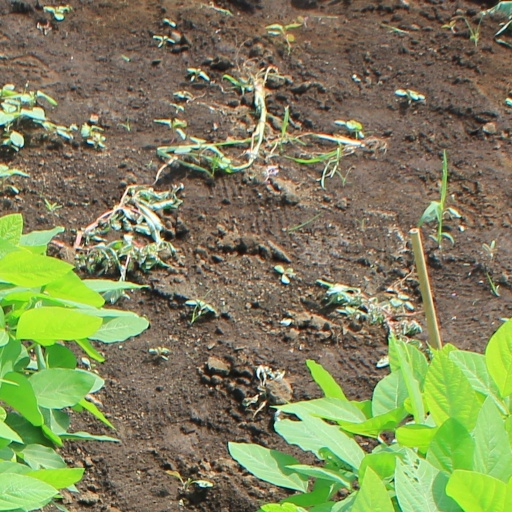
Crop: soybean